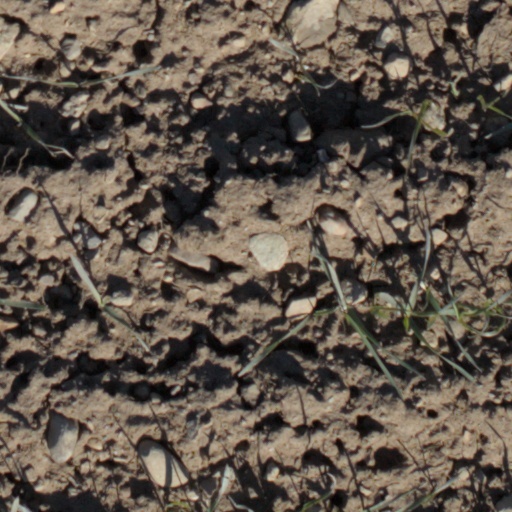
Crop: wheat